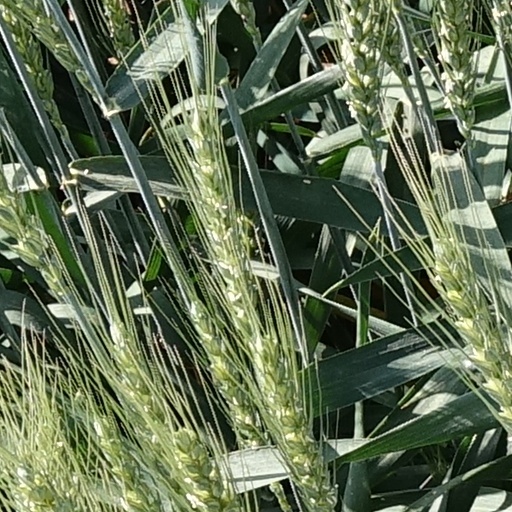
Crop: wheat